International E-road network

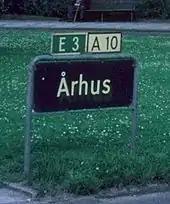
E3 in Denmark, before 1992: Changed to E45; the number E3 was re-attributed.

UNECE was formed in 1947, and their first major act to improve transport was a joint UN declaration no. 1264, the Declaration on the Construction of Main International Traffic Arteries, signed in Geneva on 16 September 1950, which defined the first E-road network. Originally it was envisaged that the E-road network would be a motorway system comparable to the US Interstate Highway System. The declaration was amended several times until 15 November 1975, when it was replaced by the European Agreement on Main International Traffic Arteries or "AGR", which set up a route numbering system and improved standards for roads in the list. The AGR last went through a major change in 1992 and in 2001 was extended into Central Asia to include the Caucasus nations. There were several minor revisions since, last in 2008.